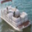
Label: ship